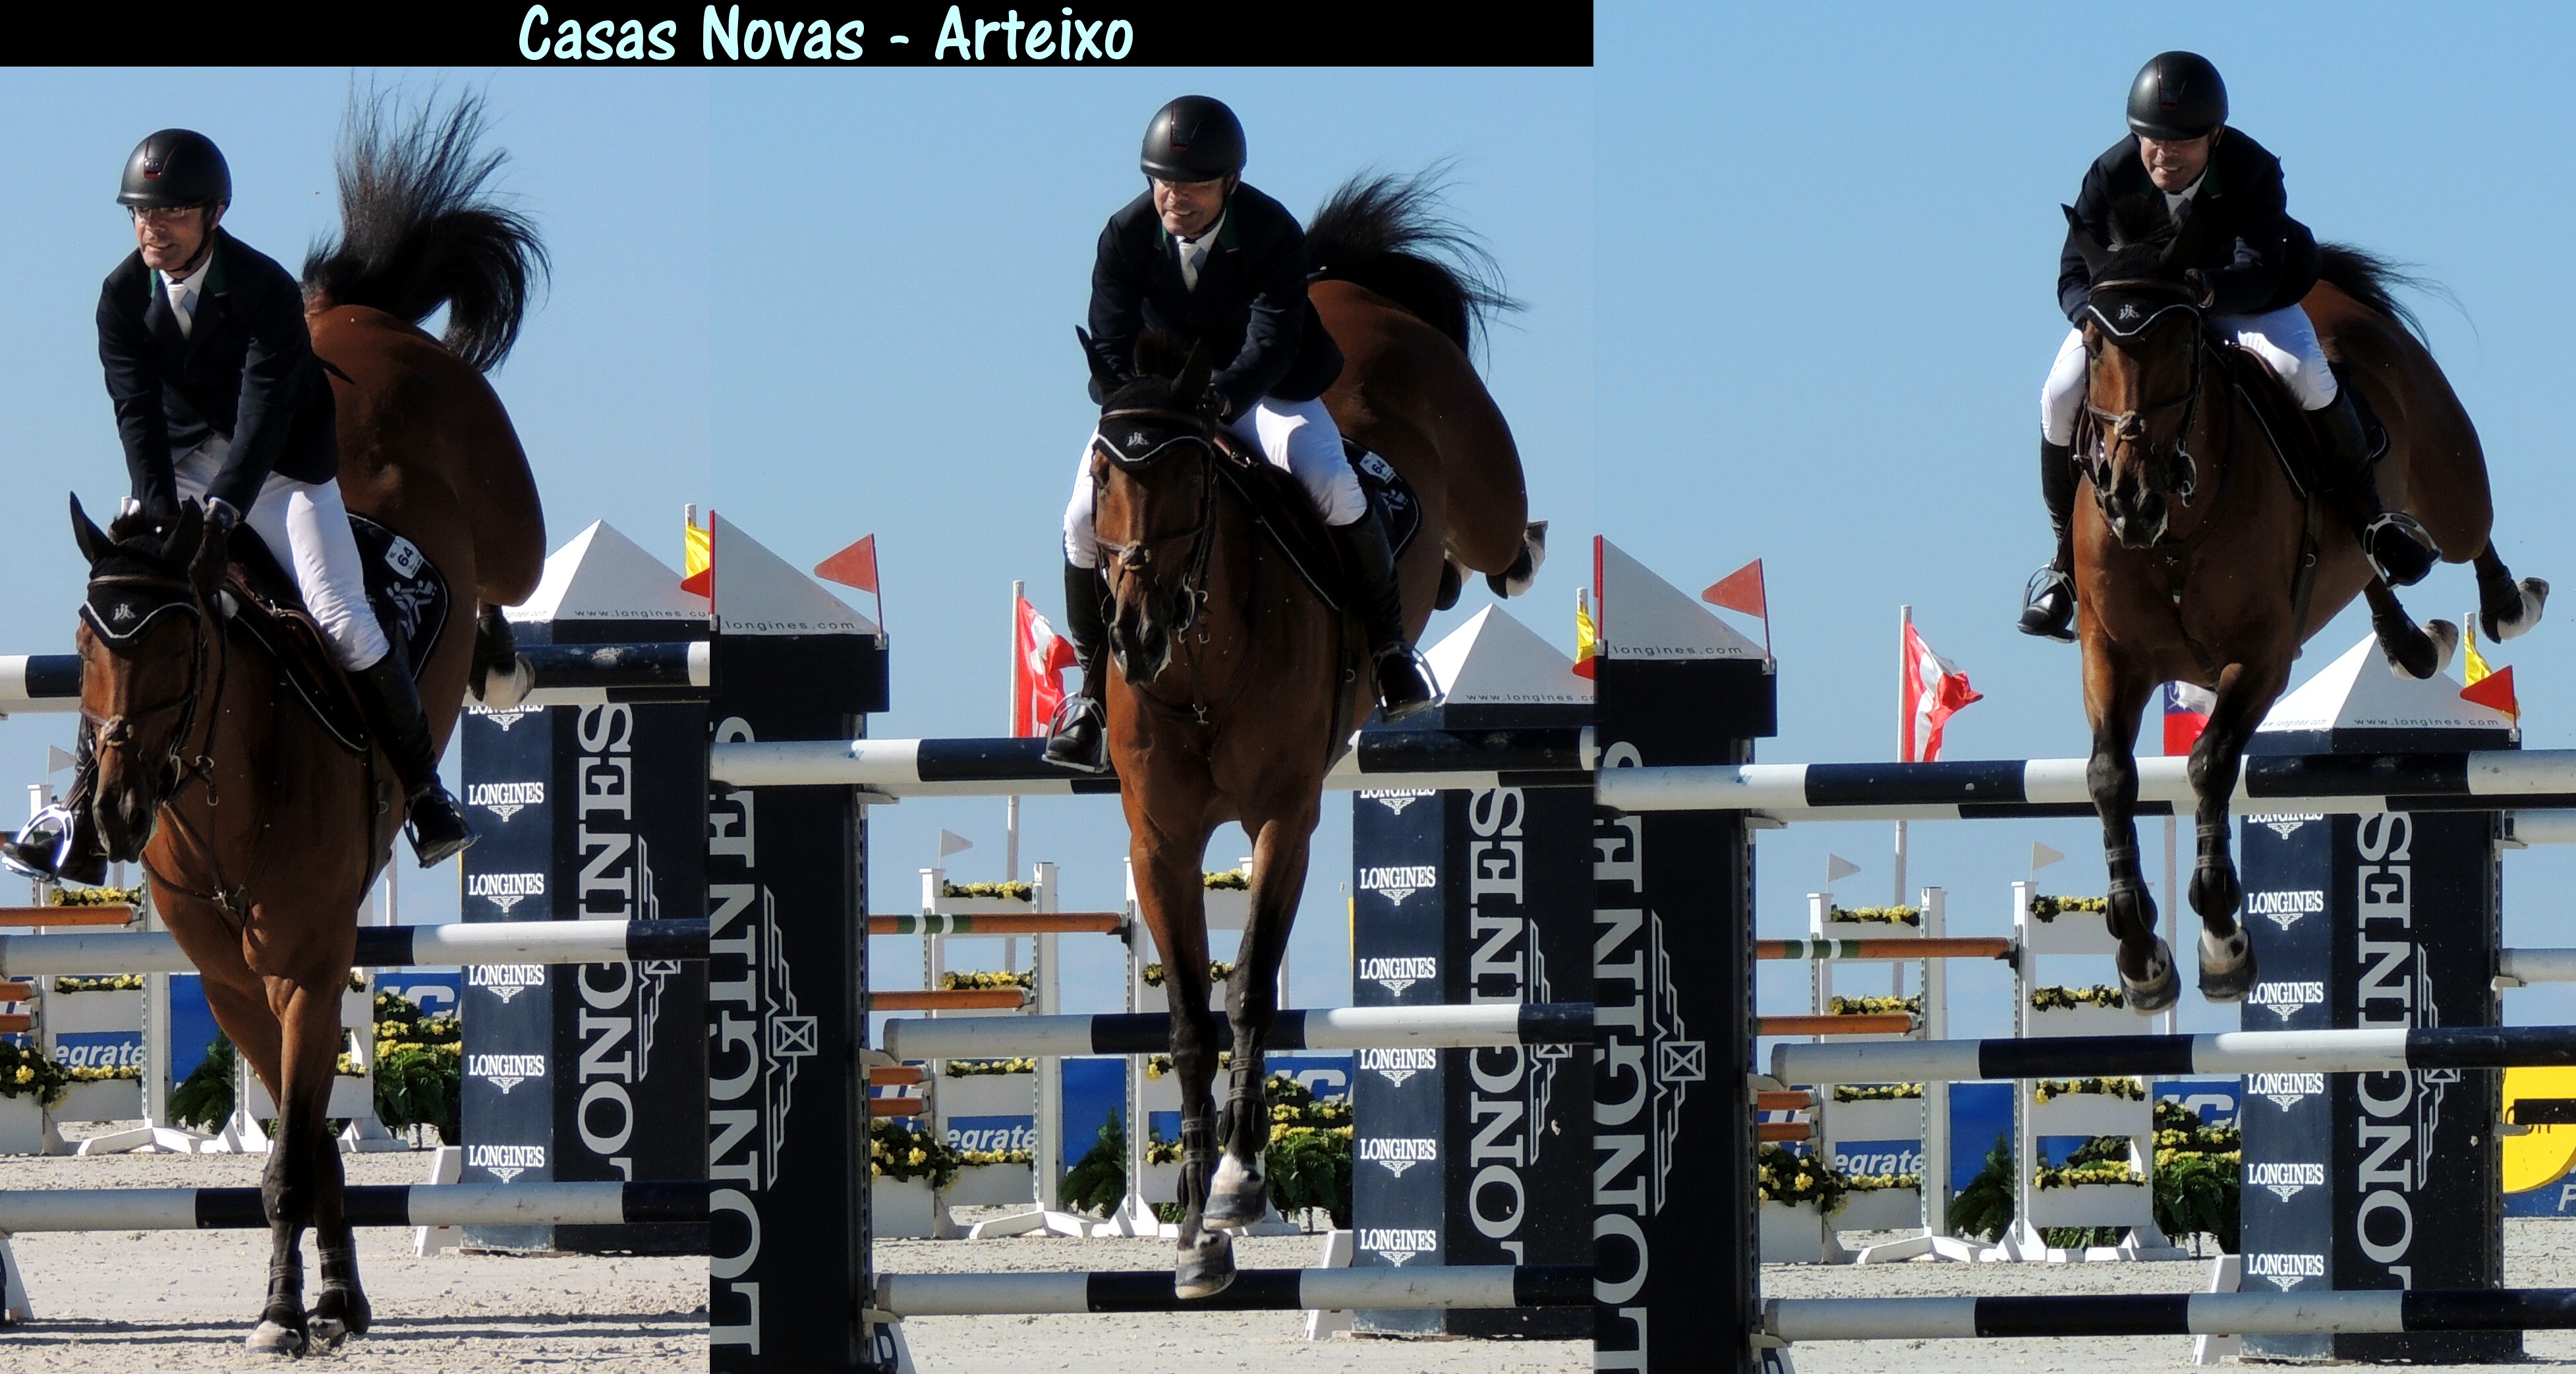
hunt seat, human action, show jumping, english riding, equestrianism, person, jumping, horse, sports, equestrian sport, outdoor recreation, animal sports, modern pentathlon, recreation, physical exercise, eventing, horse like mammal